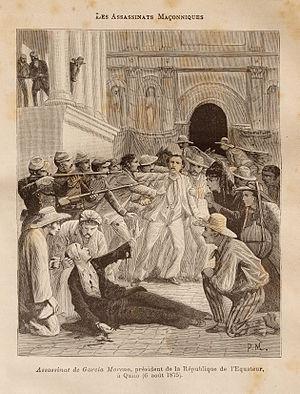
Une des gravures du document de Léo Taxil, Les Mystères de la Franc-Maçonnerie, Paris, 1886.
Gabriel García Moreno est un homme d'État, un militaire et un écrivain équatorien. Conservateur, il prit les pleins pouvoirs en 1859 et renversa le dernier gouvernement républicain au profit d'un régime autoritaire. Dirigeant l'Équateur de 1859 jusqu'à sa mort avec un pouvoir quasi absolu, il réprime les révoltes et réunifie le pays durant la guerre civile qui oppose ses partisans face aux républicains. Fervent catholique, il consacra son pays au Sacré-Cœur en 1873 et fut assassiné en 1875.